Zinnetullah Ahsen Böre

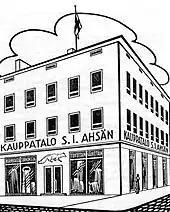
Shop of Ahsen Böre, in a Tampere street Kirkkokatu, where it was relocated in 1935.

In 1922, Ahsen Böre established a shop in Tampere, which once again focused on selling fabrics and furs. Before becoming a Turkish citizen, Ahsen Böre had a Nansen passport, which he used to make business trips for example to London and Leipzig. He acquired products to his shop from foreign producers; such as costume fabrics from England, textiles from France, lace fabric from Belgium, furs and textiles from Germany, carpets from Turkey and textiles from Japan.